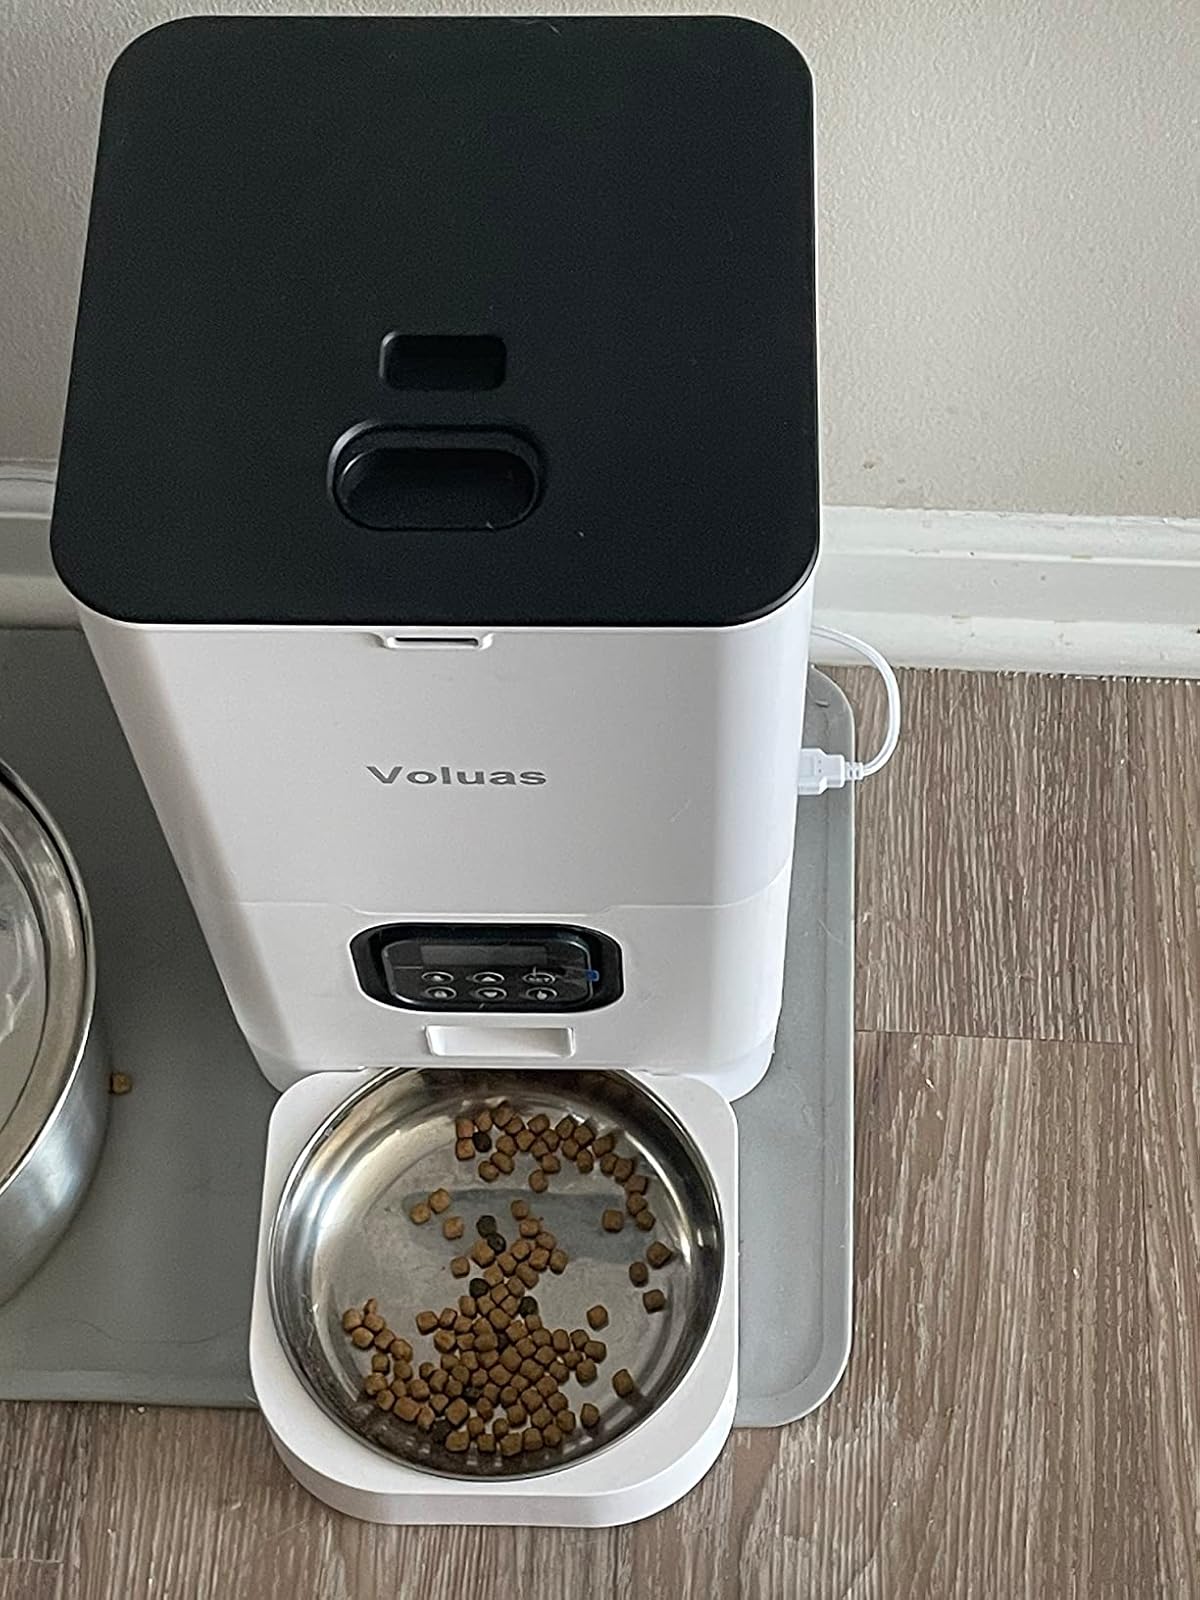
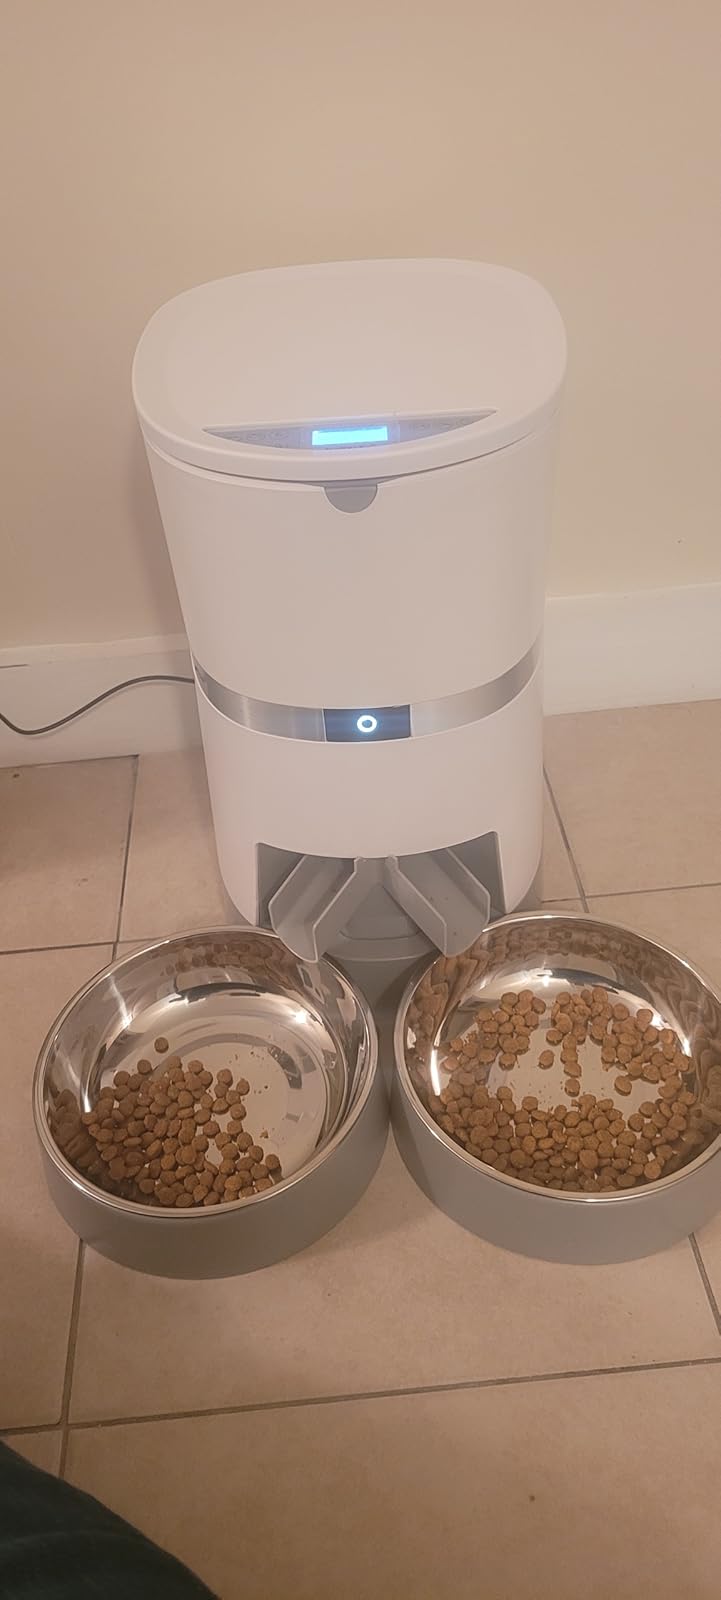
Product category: items_feeder
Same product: no